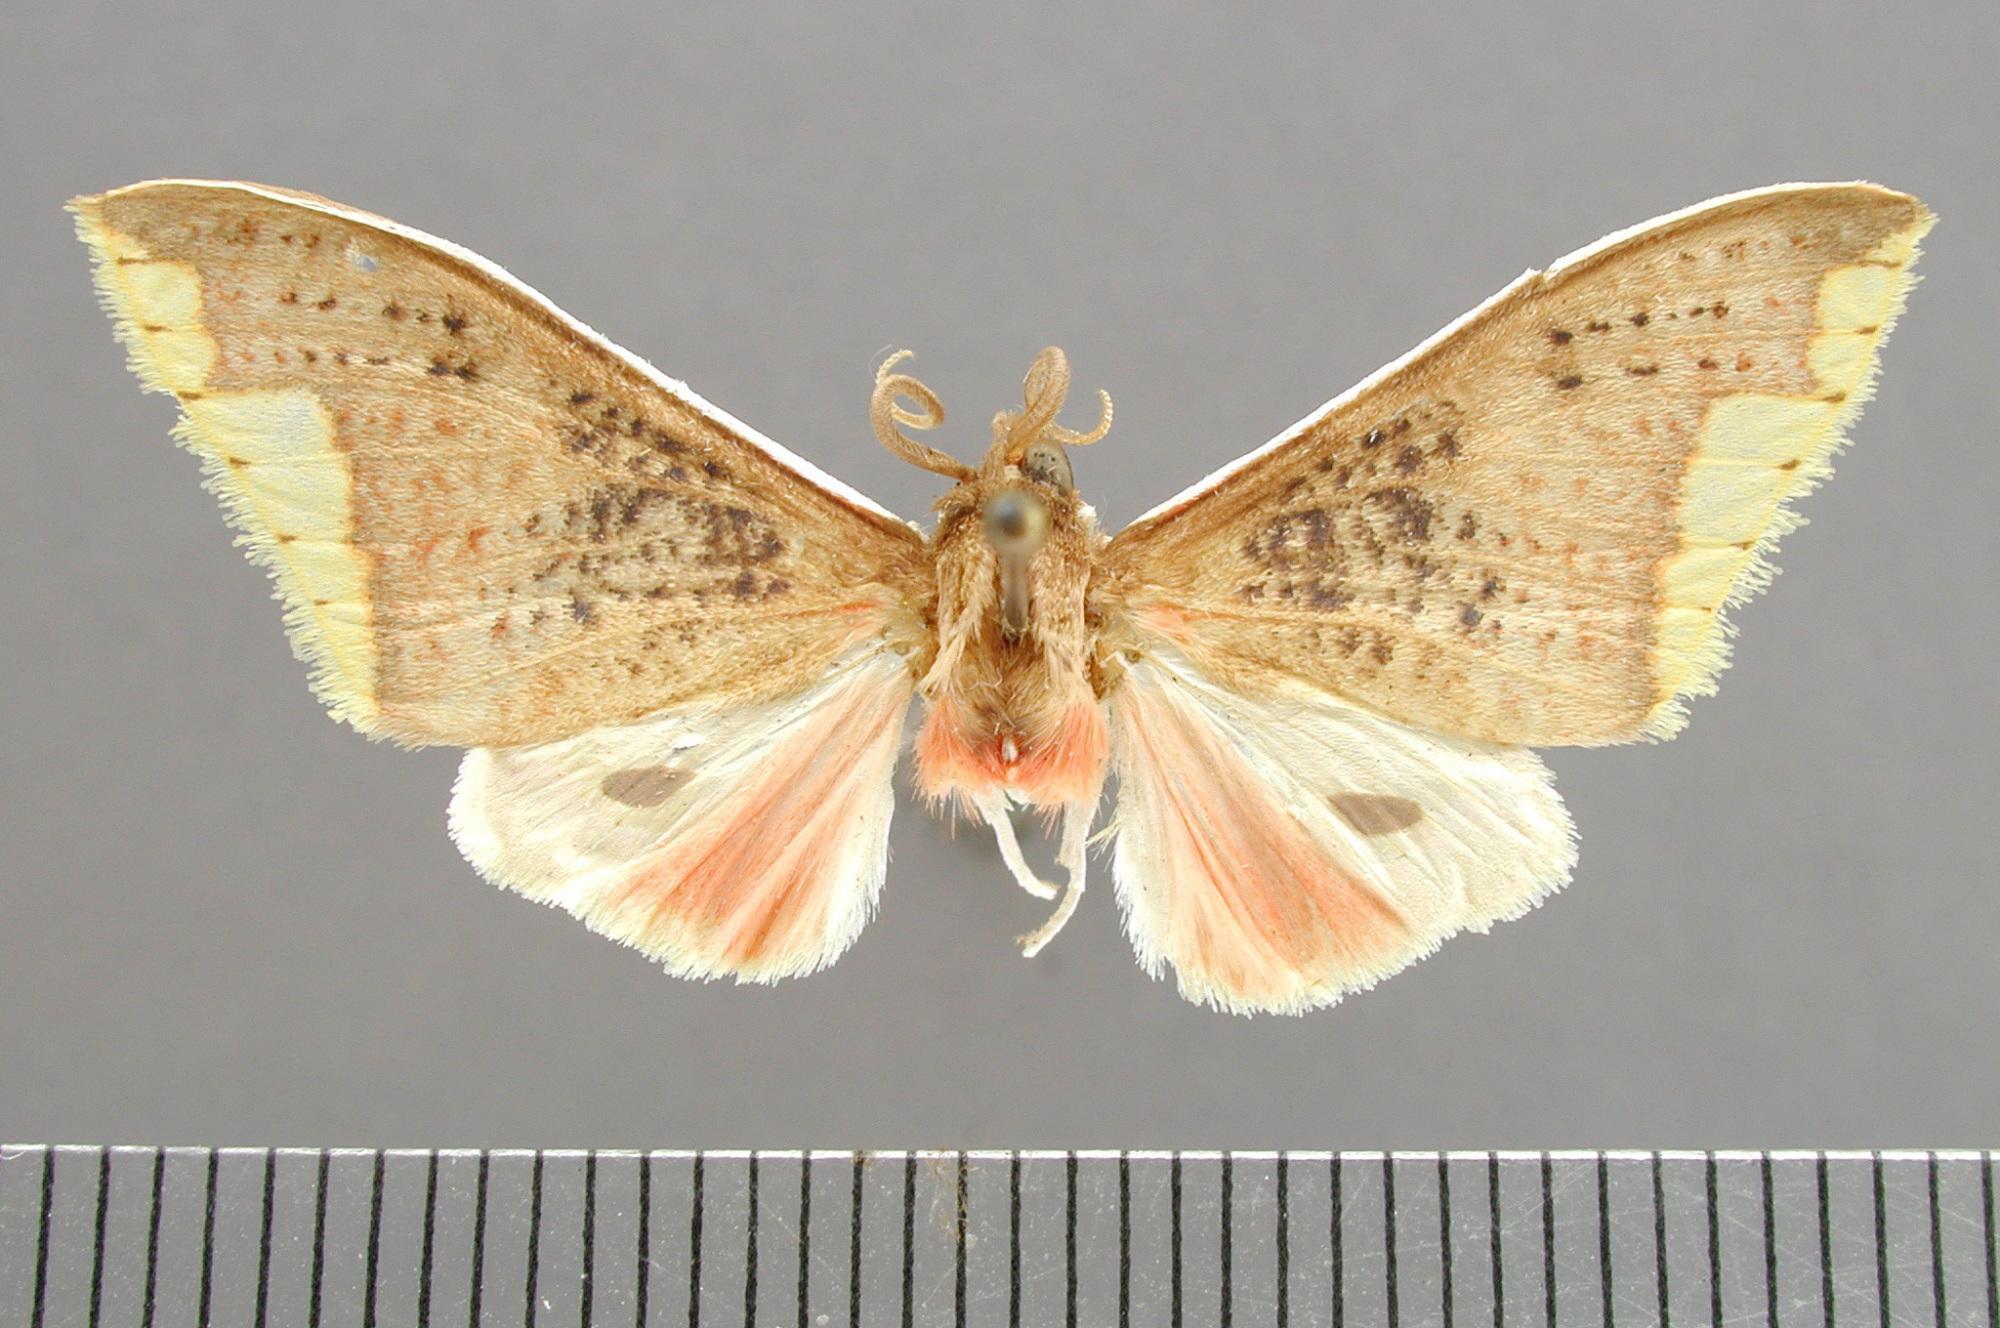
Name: Idalus melanopasta
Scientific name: Idalus melanopasta Dognin, 1907
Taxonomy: Animalia, Arthropoda, Insecta, Lepidoptera, Arctiidae
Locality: Saint Laurent du Maroni, St. Laurant du Maroni, French Guiana